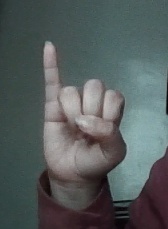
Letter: meem